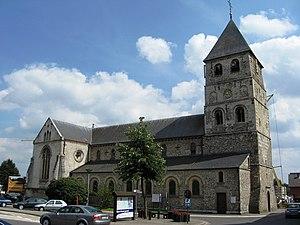
Cette page regroupe l'ensemble des monuments classés de la ville de Kortessem.
Kortessem est une commune néerlandophone de Belgique située en Région flamande dans la province de Limbourg.